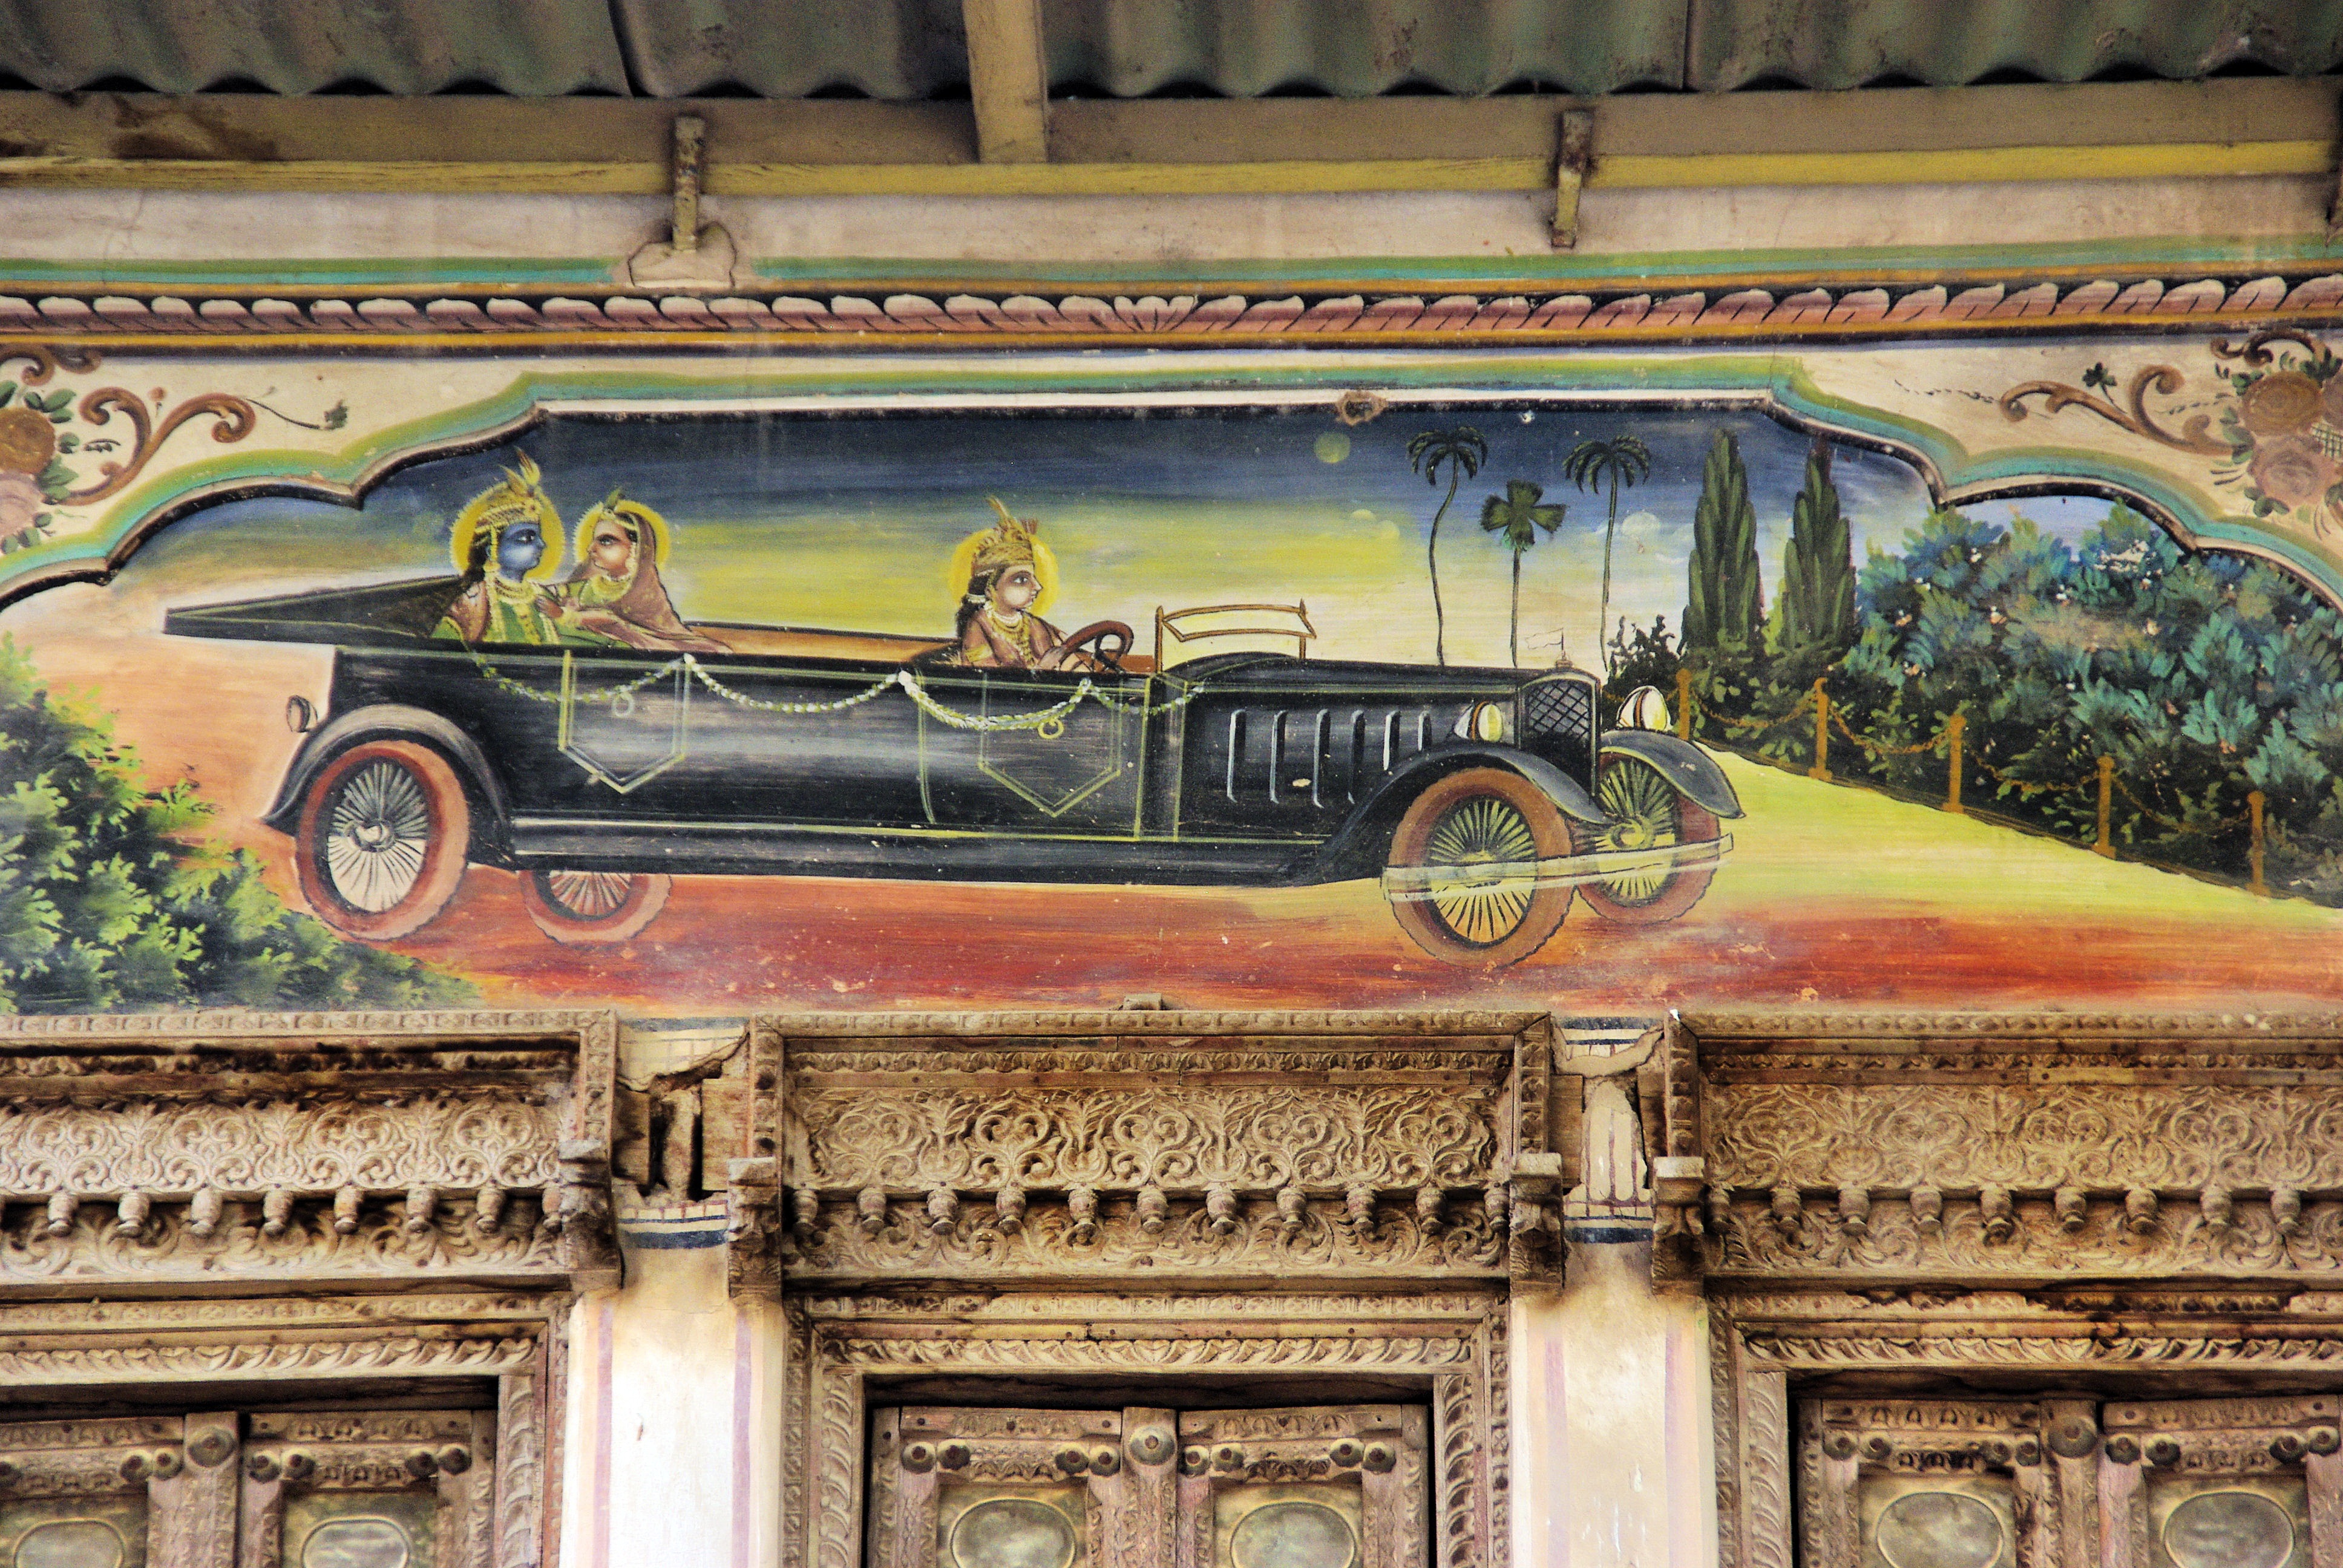
wall, decoration, art, mural, paintings, india, fresco, rajastan, ancient history, mandawa, shekawati